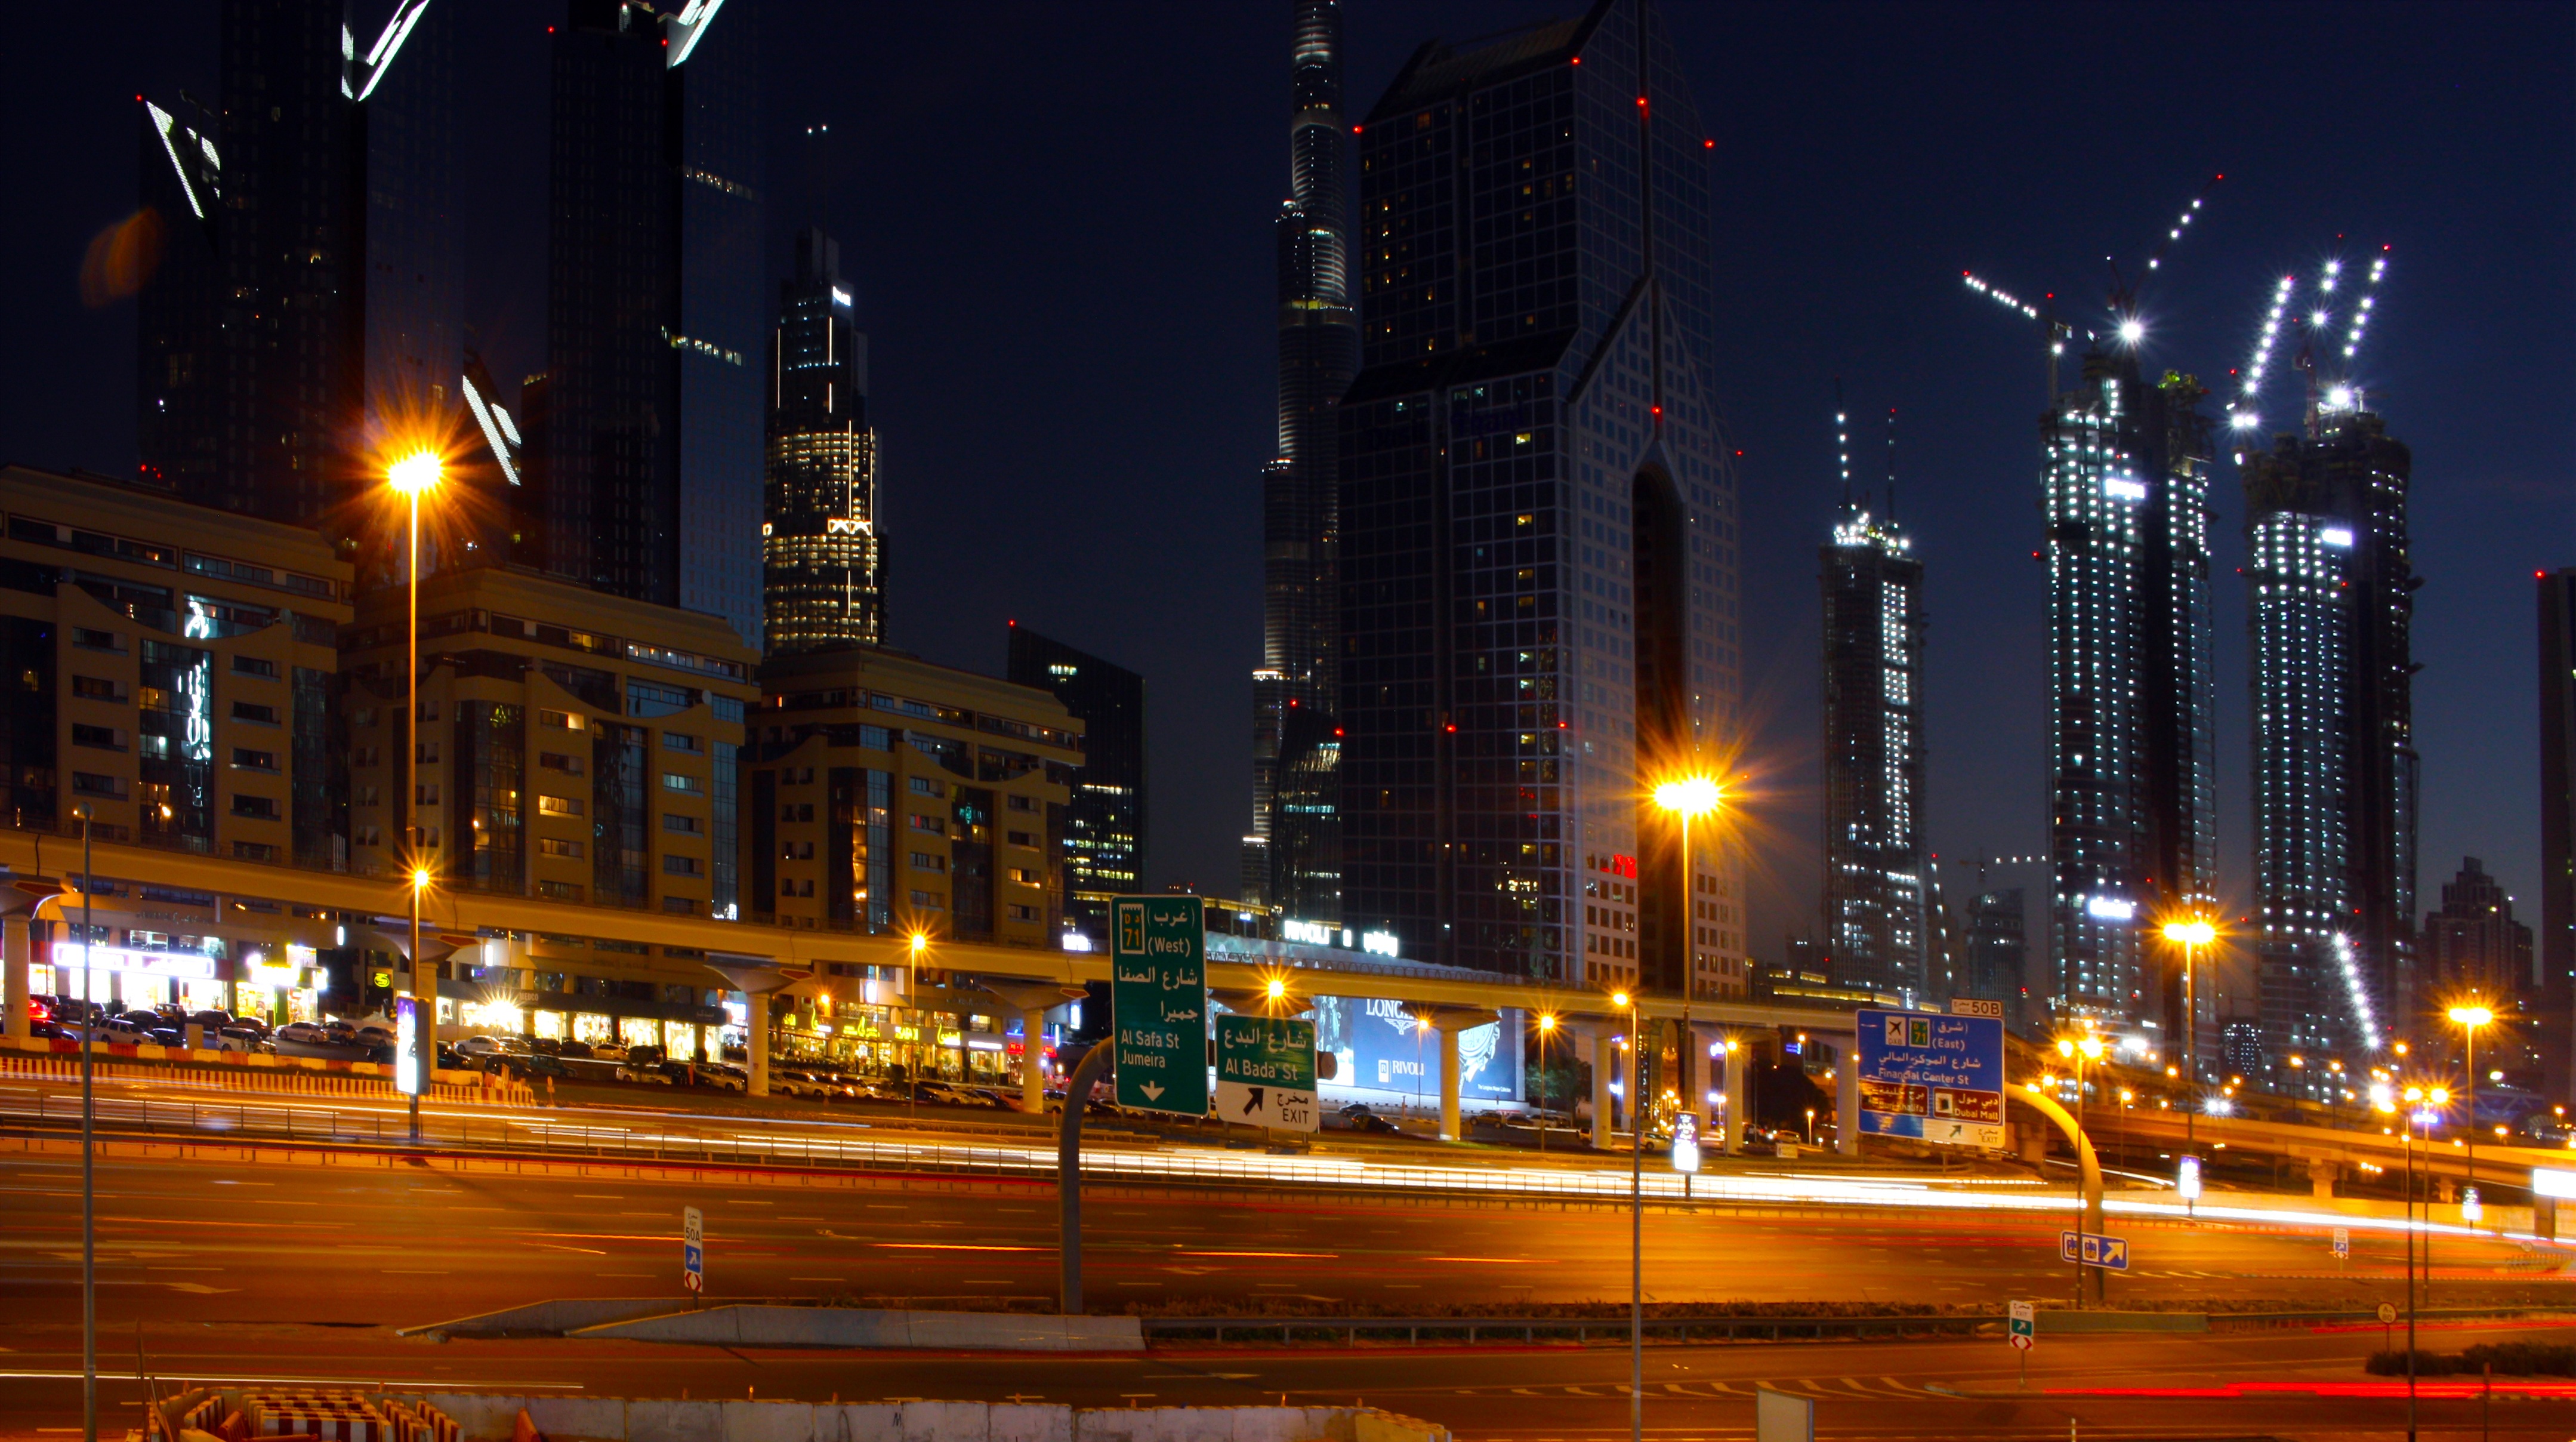
light, road, skyline, street, night, city, skyscraper, urban, cityscape, downtown, dusk, evening, reflection, plaza, dubai, landmark, lighting, uae, metropolis, urban area, human settlement, metropolitan area, sheikh zayed road